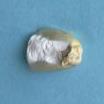
Maize quality: Bad